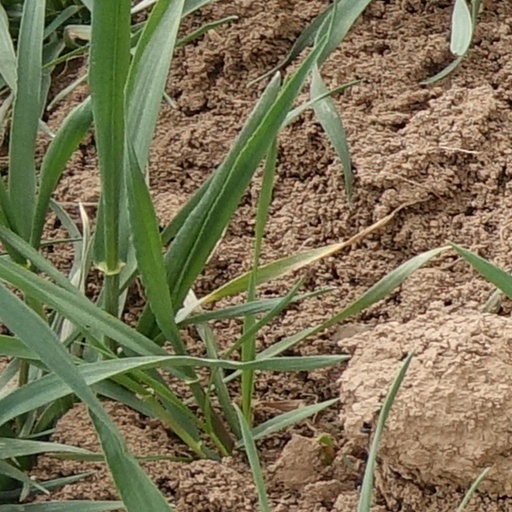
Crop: wheat